Tverskoy District

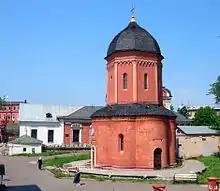
St. Peter's Cathedral, Vysokopetrovsky Monastery, ca. 1508

Tverskaya Street emerged, as the road to Tver, in the 12th century. Dmitrovka Street, the road to Dmitrov, and Petrovka Street, leading to Vysokopetrovsky Monastery, date back to the 14th century.